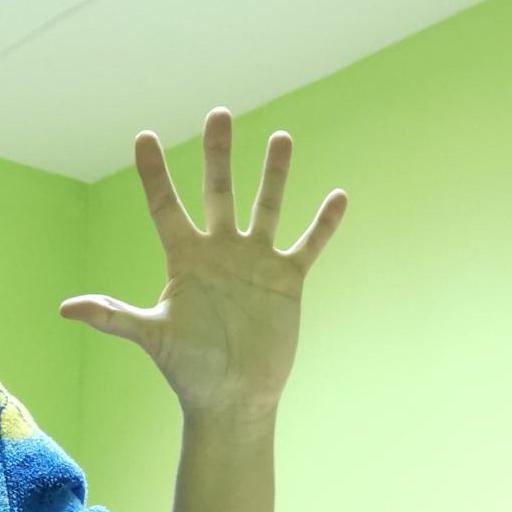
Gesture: palm